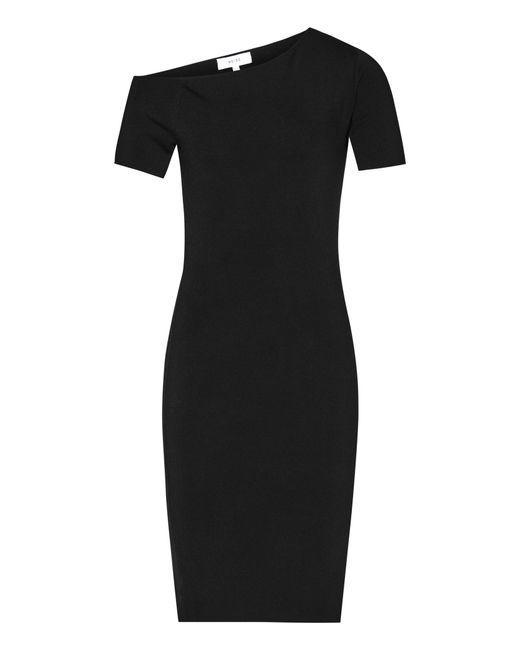
Schwarzes Slim Fit Kleid mit halben Ärmeln für Damen